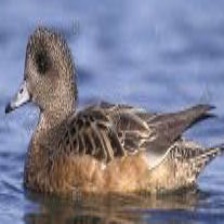
Species: AMERICAN WIGEON
Scientific name: MARECA AMERICANA
ImageNet parent category: drake